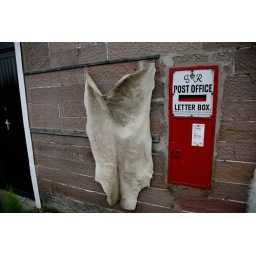
A red post office lette box in Loch Lomond, Scotland.